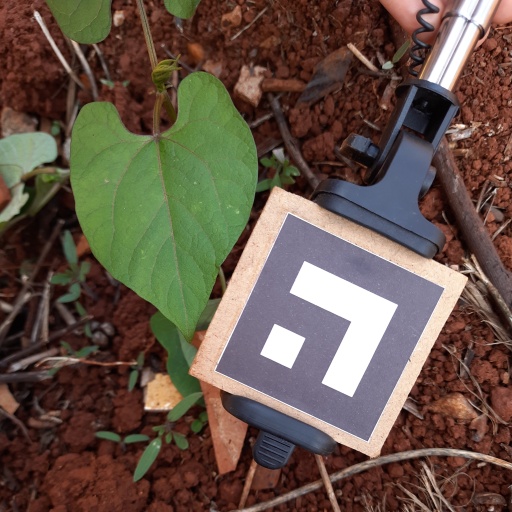
Observations: flat surface, no eating holes, under shade, insect on surface